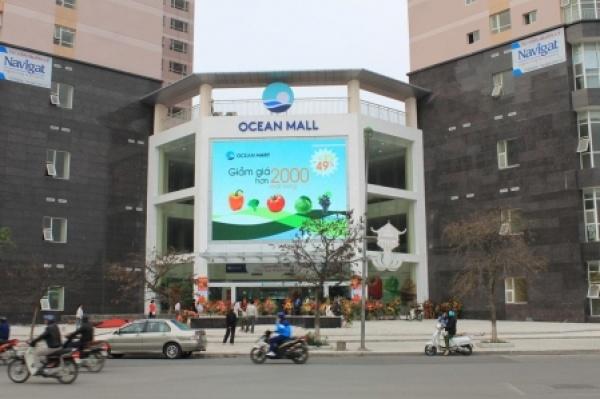
có một siêu thị ở giữa hai toà nhà cao tầng